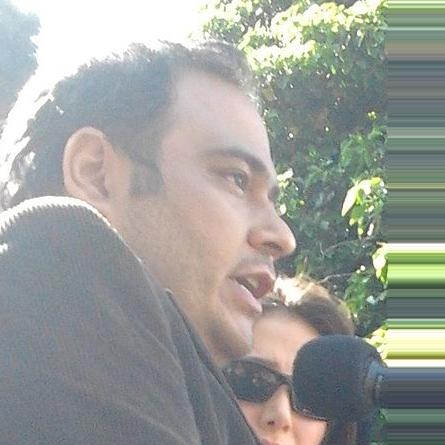
Age: 31